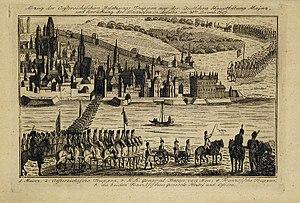
Les Impériaux quitté la ville 1797. Les troupes autrichiennes évacuèrent la ville au mois de décembre le 30
L’histoire de la ville de Mayence, fondée par les Romains, constitue un héritage de plus de deux millénaires.